Casma–Sechin culture

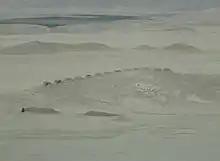
The Thirteen Towers of Chankillo, located in the desert with a modern irrigated area in the distance.

Many industrial and food plants were cultivated by the inhabitants of the Casma and Sechin Valleys, but evidence of maize, the most important crop of the Americas, is absent during the Initial Period and earlier.